Jerry Dyer

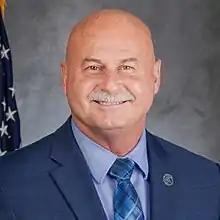
Dyer in 2021

Jerry P. Dyer (born May 3, 1959) is an American politician and former law enforcement officer. He is the 26th and current mayor of Fresno, California. Previously, he served as the chief of the Fresno Police Department.